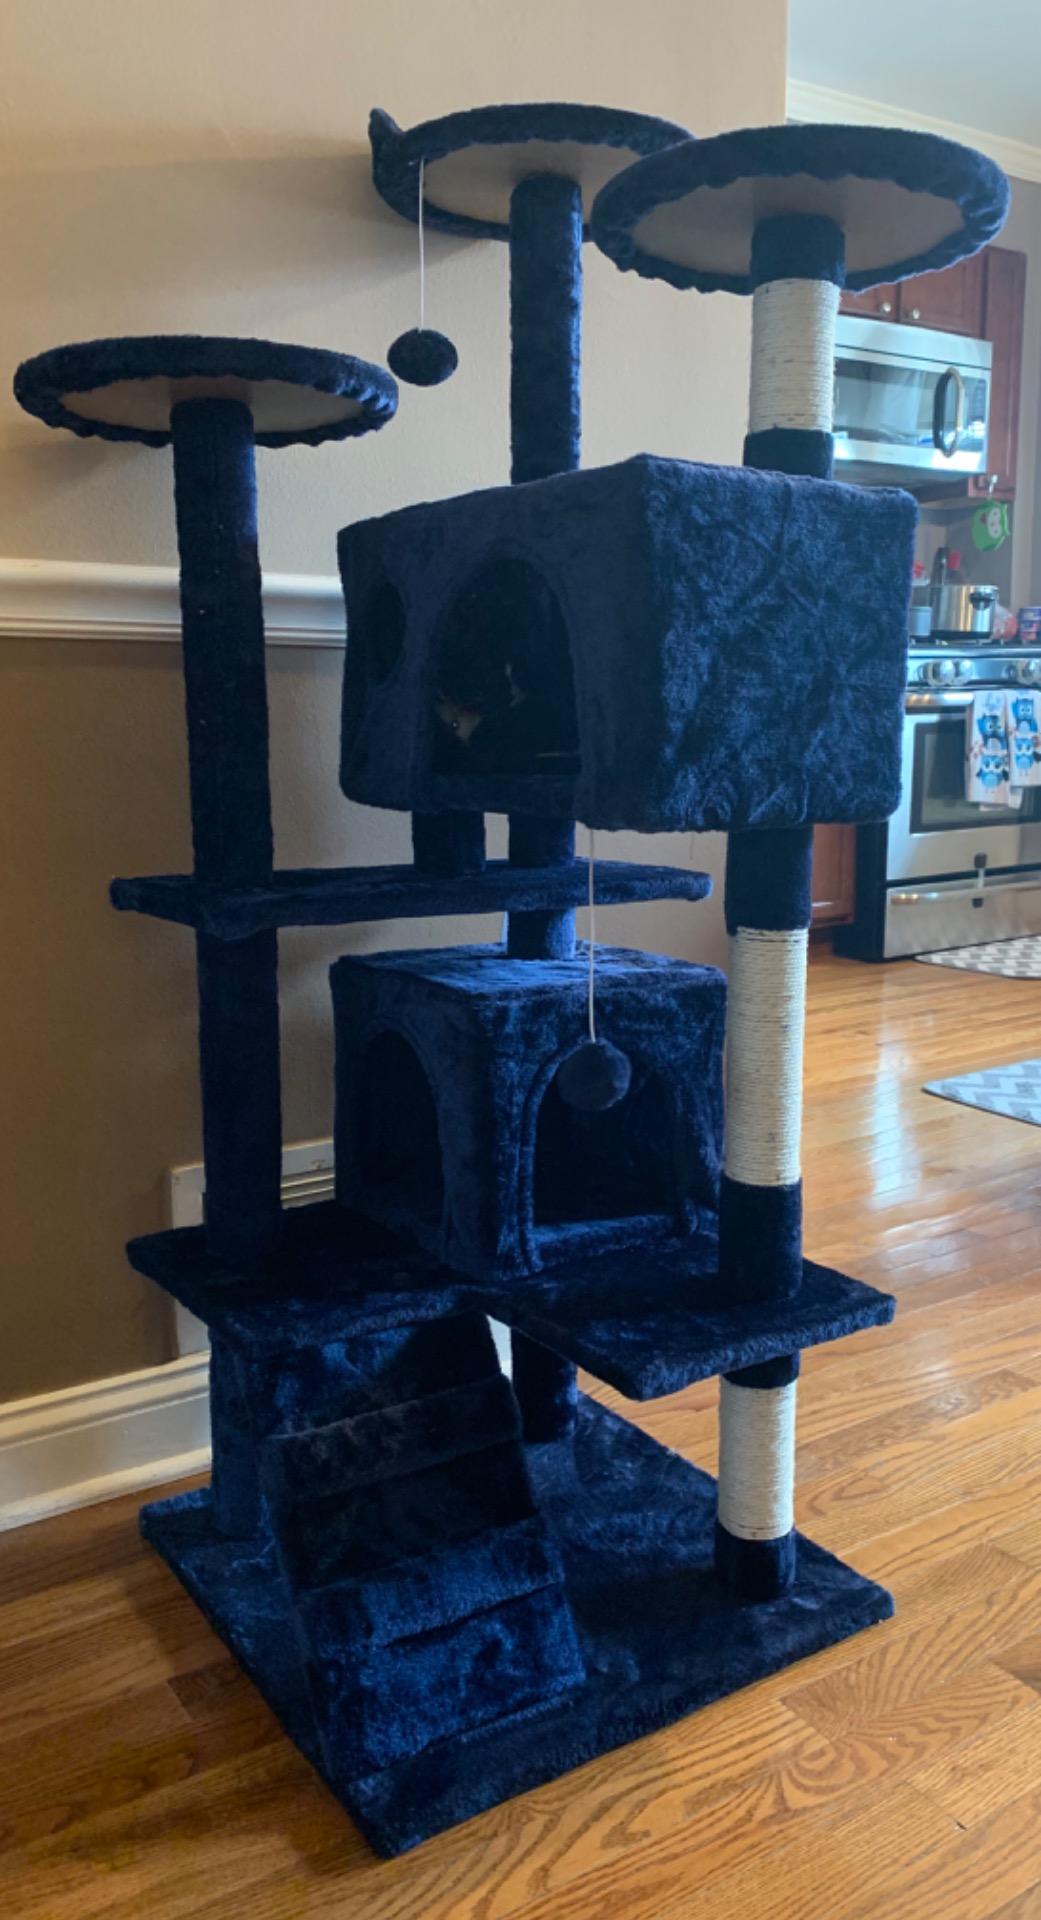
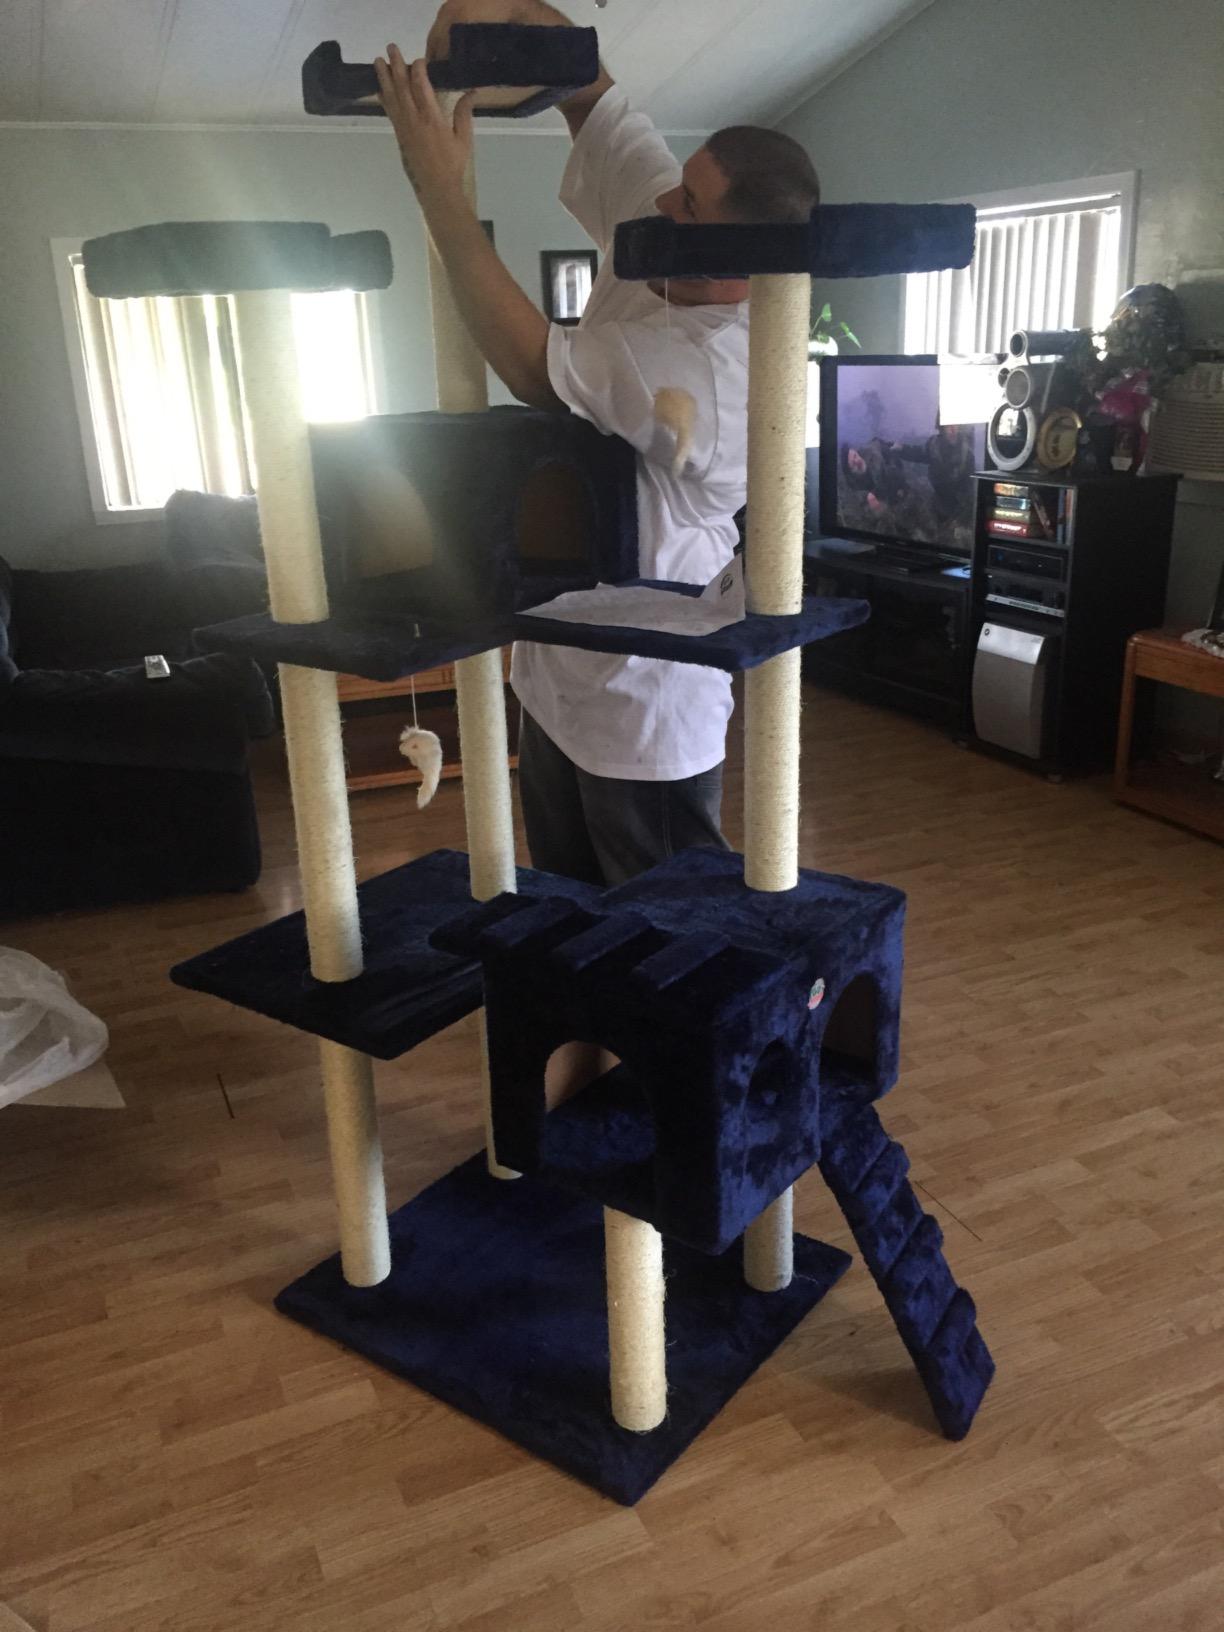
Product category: items_cat tree
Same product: no